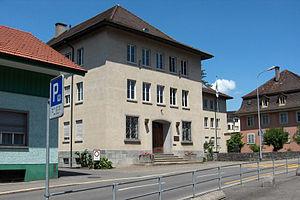
L'État fédéral de 1848 est une des étapes de formation de la Confédération suisse, la période suivant la Confédération des XXII cantons et le début du XXᵉ siècle.
L'Union suisse des paysans est l'organisation faîtière de l'agriculture suisse.